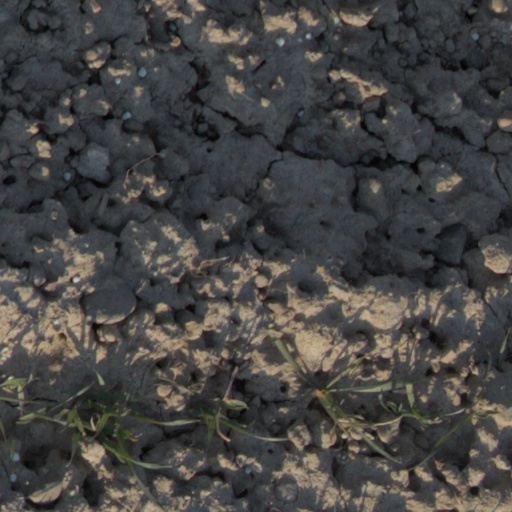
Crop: wheat